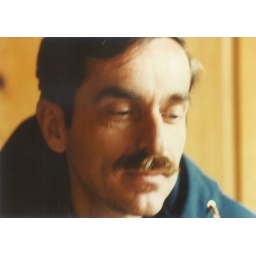
dad and his 'stache!looks like the kitchen of the marshall street house in east lansing, michigan.